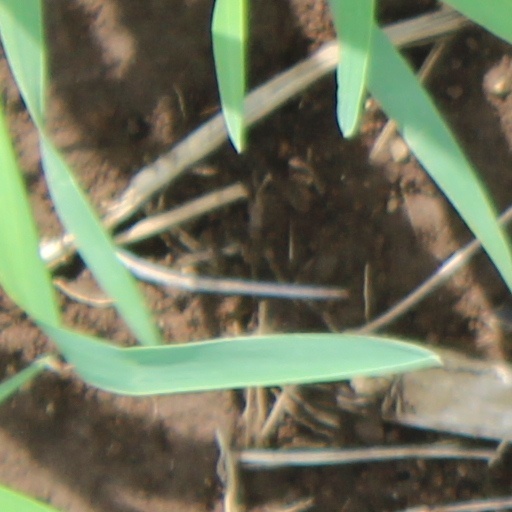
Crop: wheat